Benny Lynch

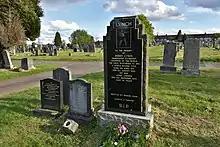
Glasgow. St Kentigern's Cemetery. Benny Lynch's grave

In July 1938 he was fined £200 by the BBBofC and stripped of his British and European titles; Lynch appealed against the decision. In September his boxing licence was suspended for a breach of training regulations. He did, however, face K.O. Morgan at bantamweight later that month at Shawfield Park, losing on points despite being once again over the agreed weight and over 7lbs heavier than his opponent.